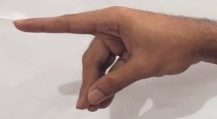
ASL sign: P